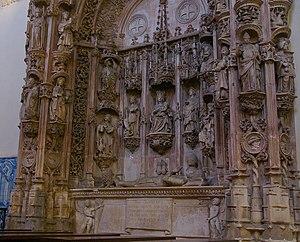
Le monastère de la Sainte-Croix se trouve dans la freguesia de Santa Cruz à Coimbra au Portugal. Ce monastère de chanoines réguliers a été fondé par saint Théoton et ses compagnons en 1132.